Brantly B-2

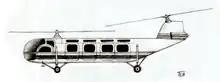
The unbuilt Brantly B2J10 10-seat transport helicopter. Was to be powered by two Allison 250-C18 or two Boeing 550-1-12C engines.

A B2B belonging to the Flying Gyrocopter and Old Aircraft museum at Midden-Zeeland, Netherlands was reportedly about to fly again November 2009.